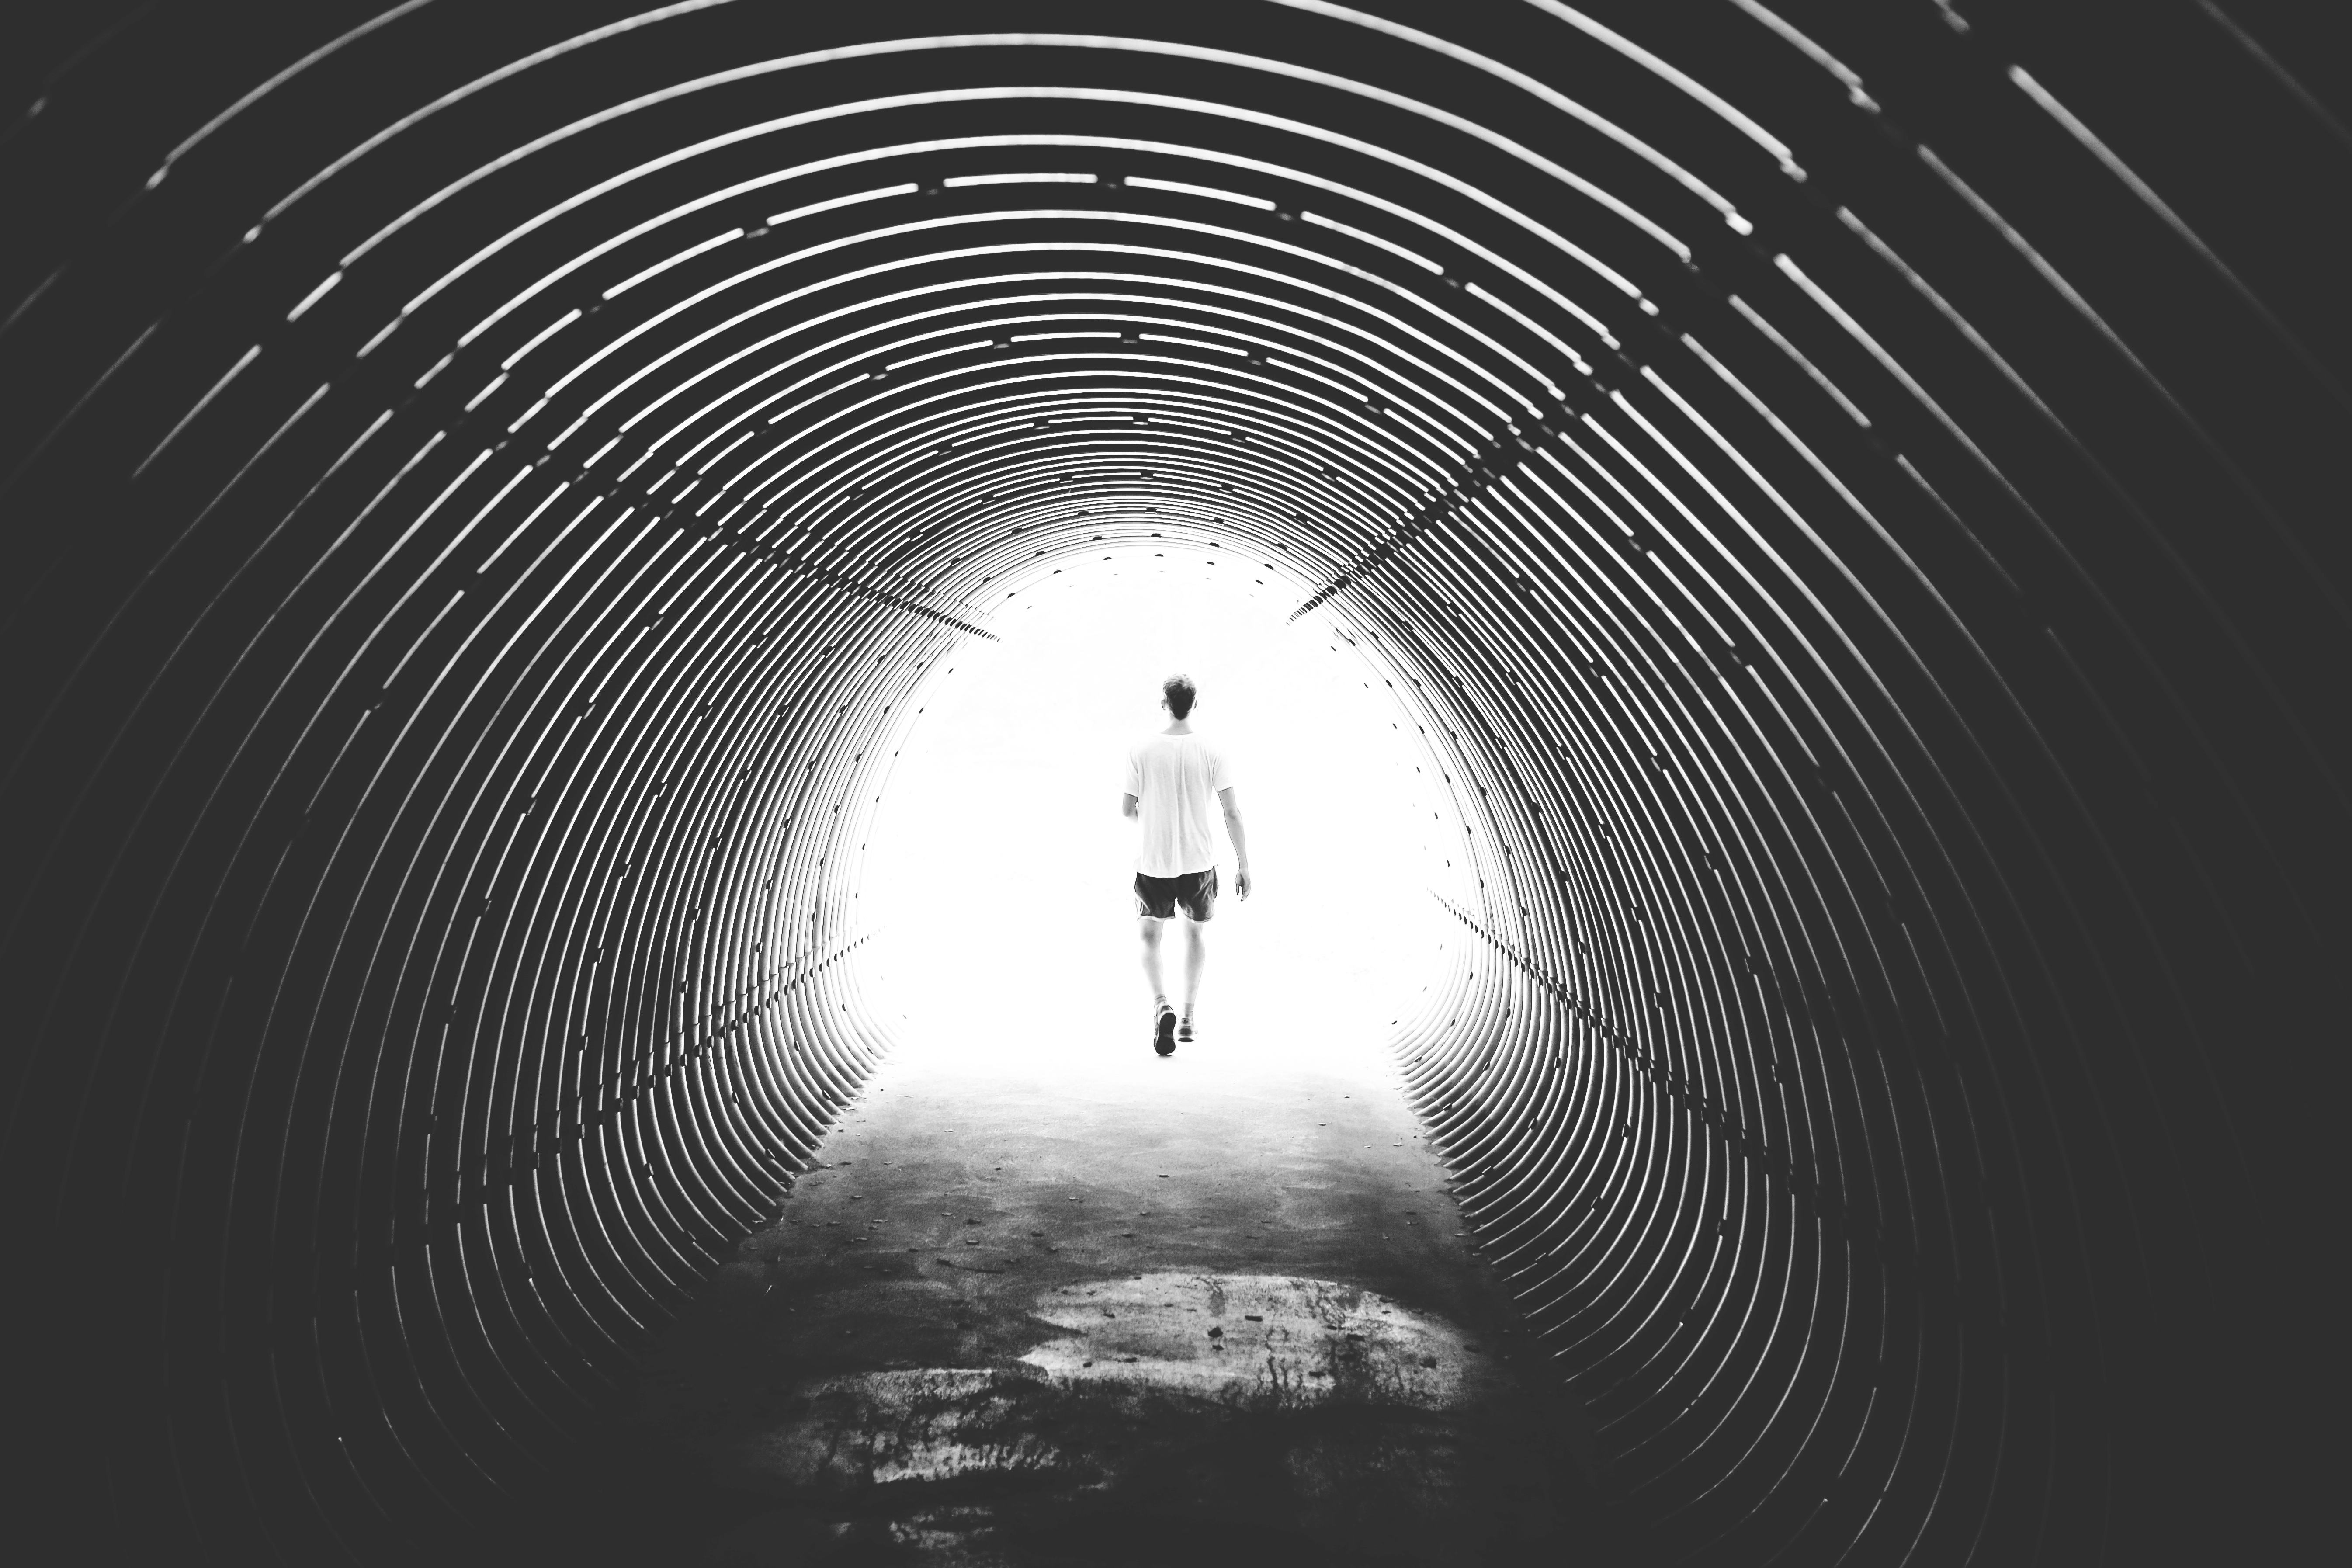
wing, light, black and white, tunnel, line, darkness, black, monochrome, circle, infrastructure, symmetry, monochrome photography